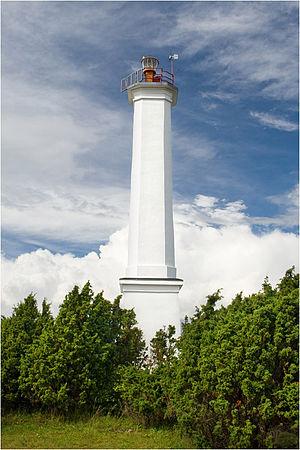
Le phare de Sõmeri est un phare situé sur la péninsule de Sõmeri dans le golfe de Riga, de la commune de Lääneranna dans le Comté de Pärnu, en Estonie.